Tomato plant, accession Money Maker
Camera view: tilt-top (135 deg); turntable rotation: 150 degrees
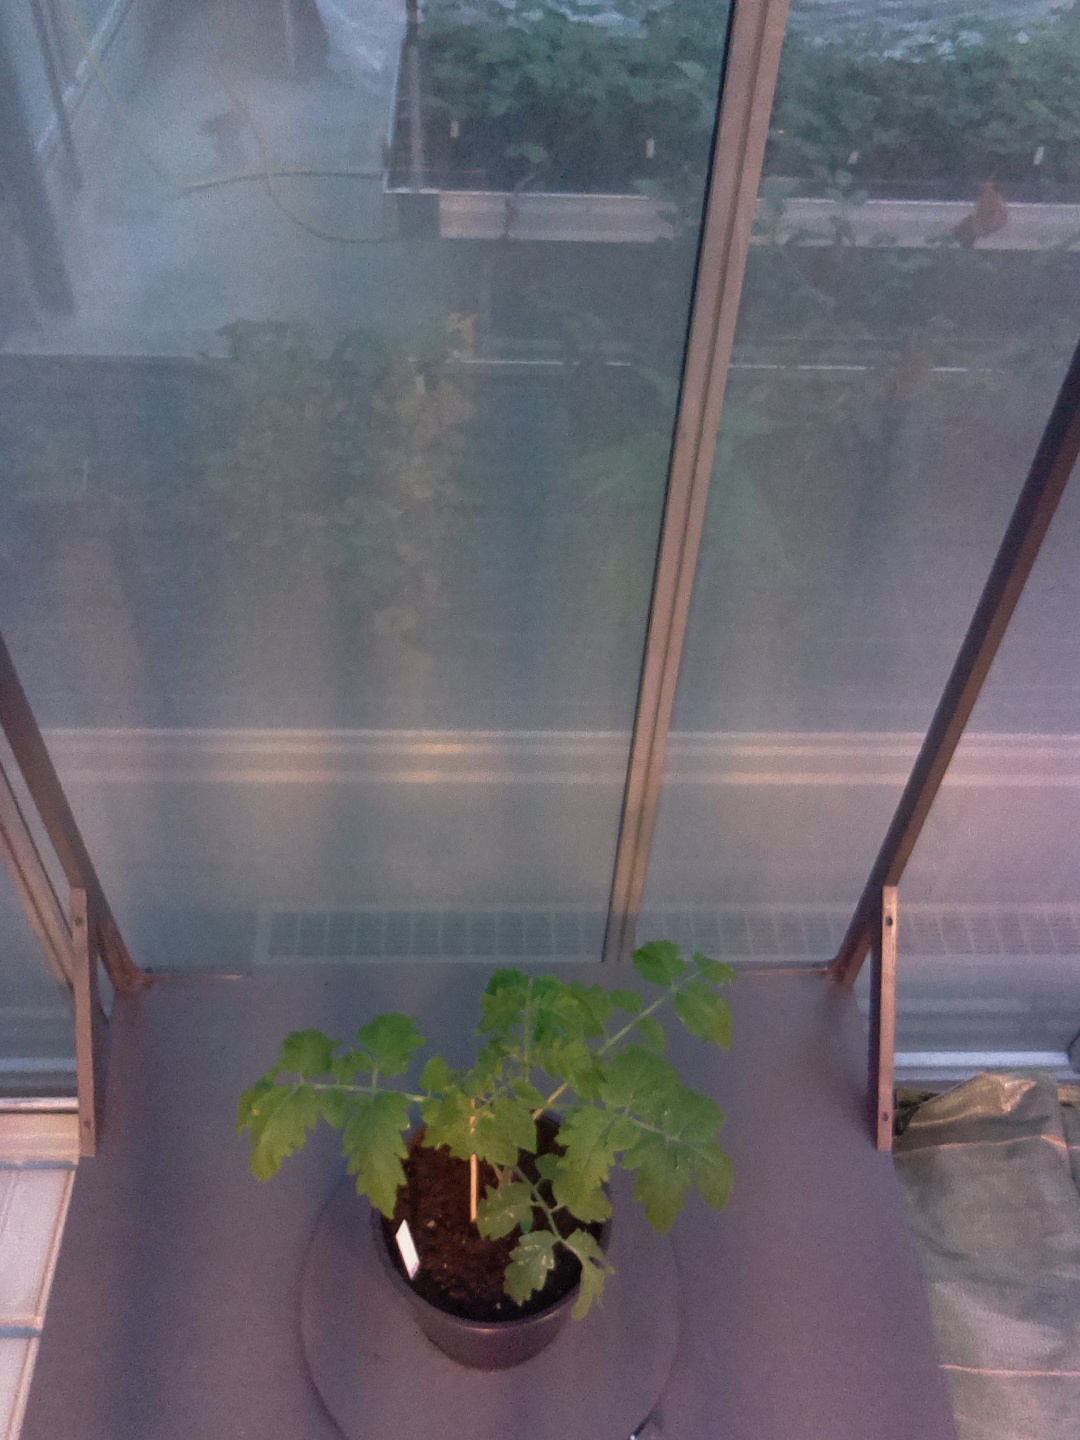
BBCH growth stage 14: 8 of true leaves visible